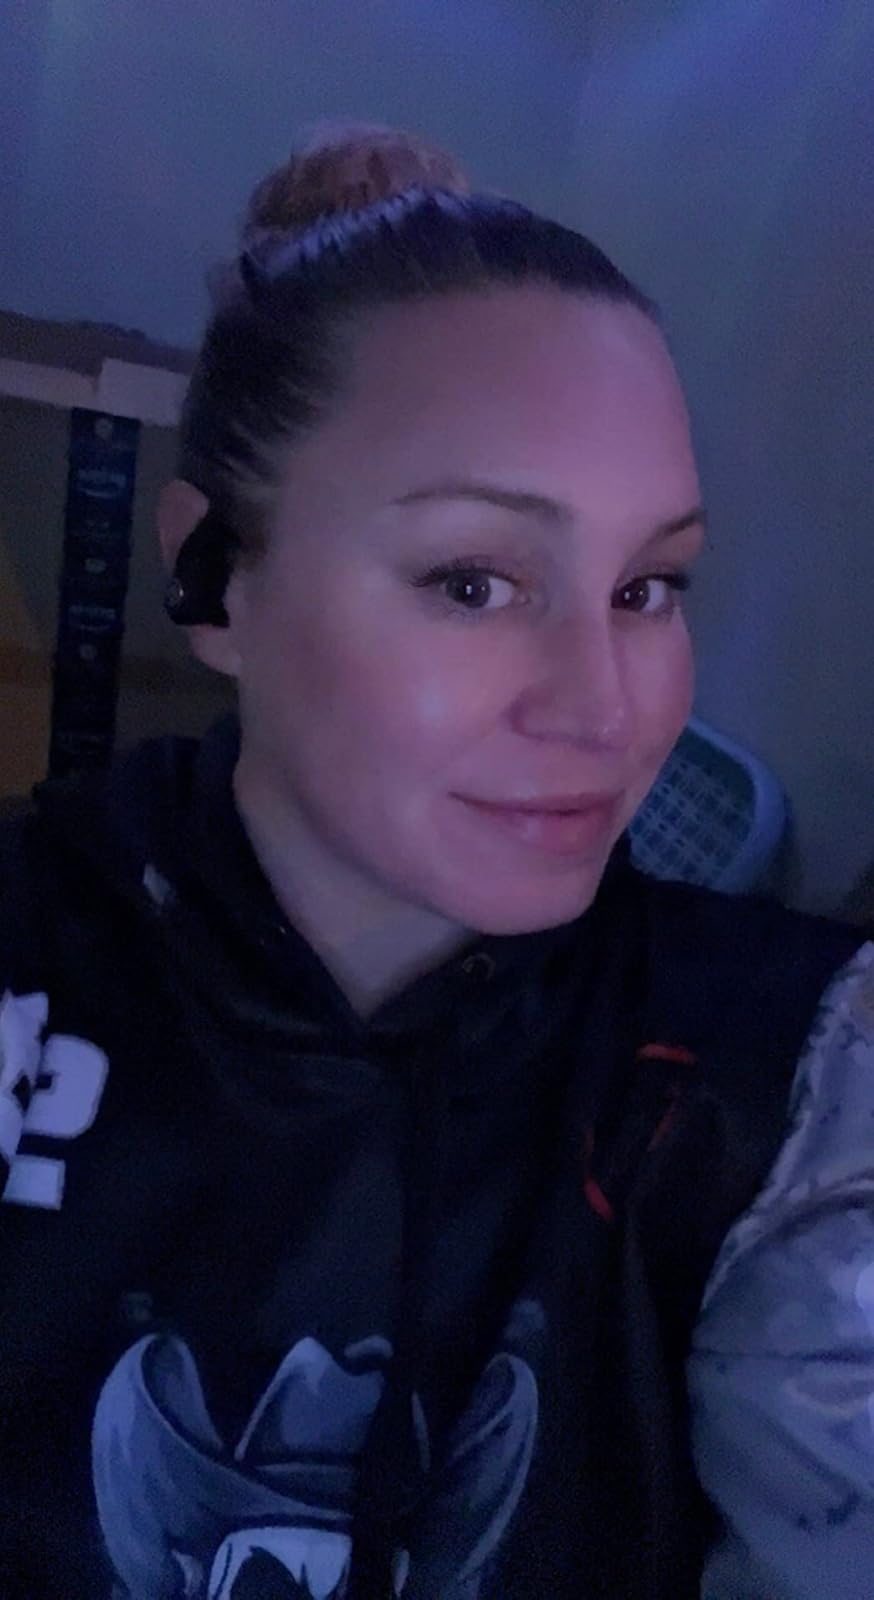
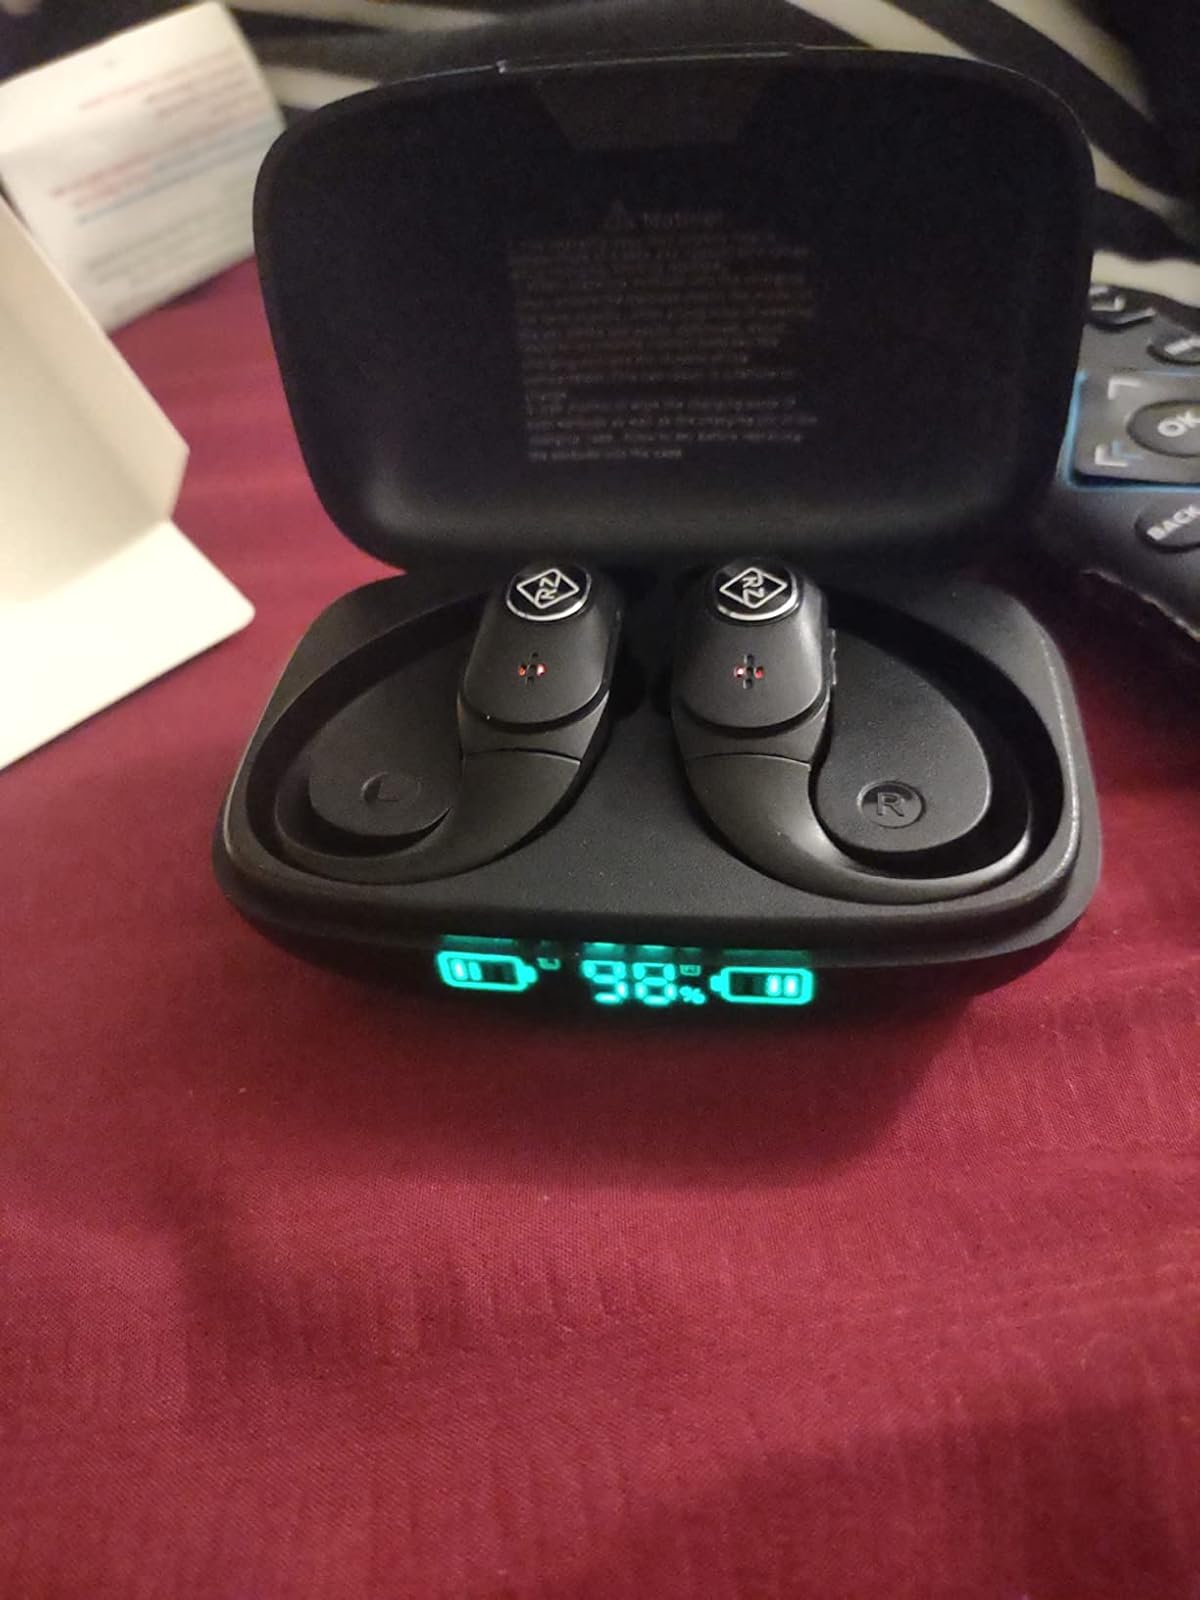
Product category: earbuds
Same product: yes